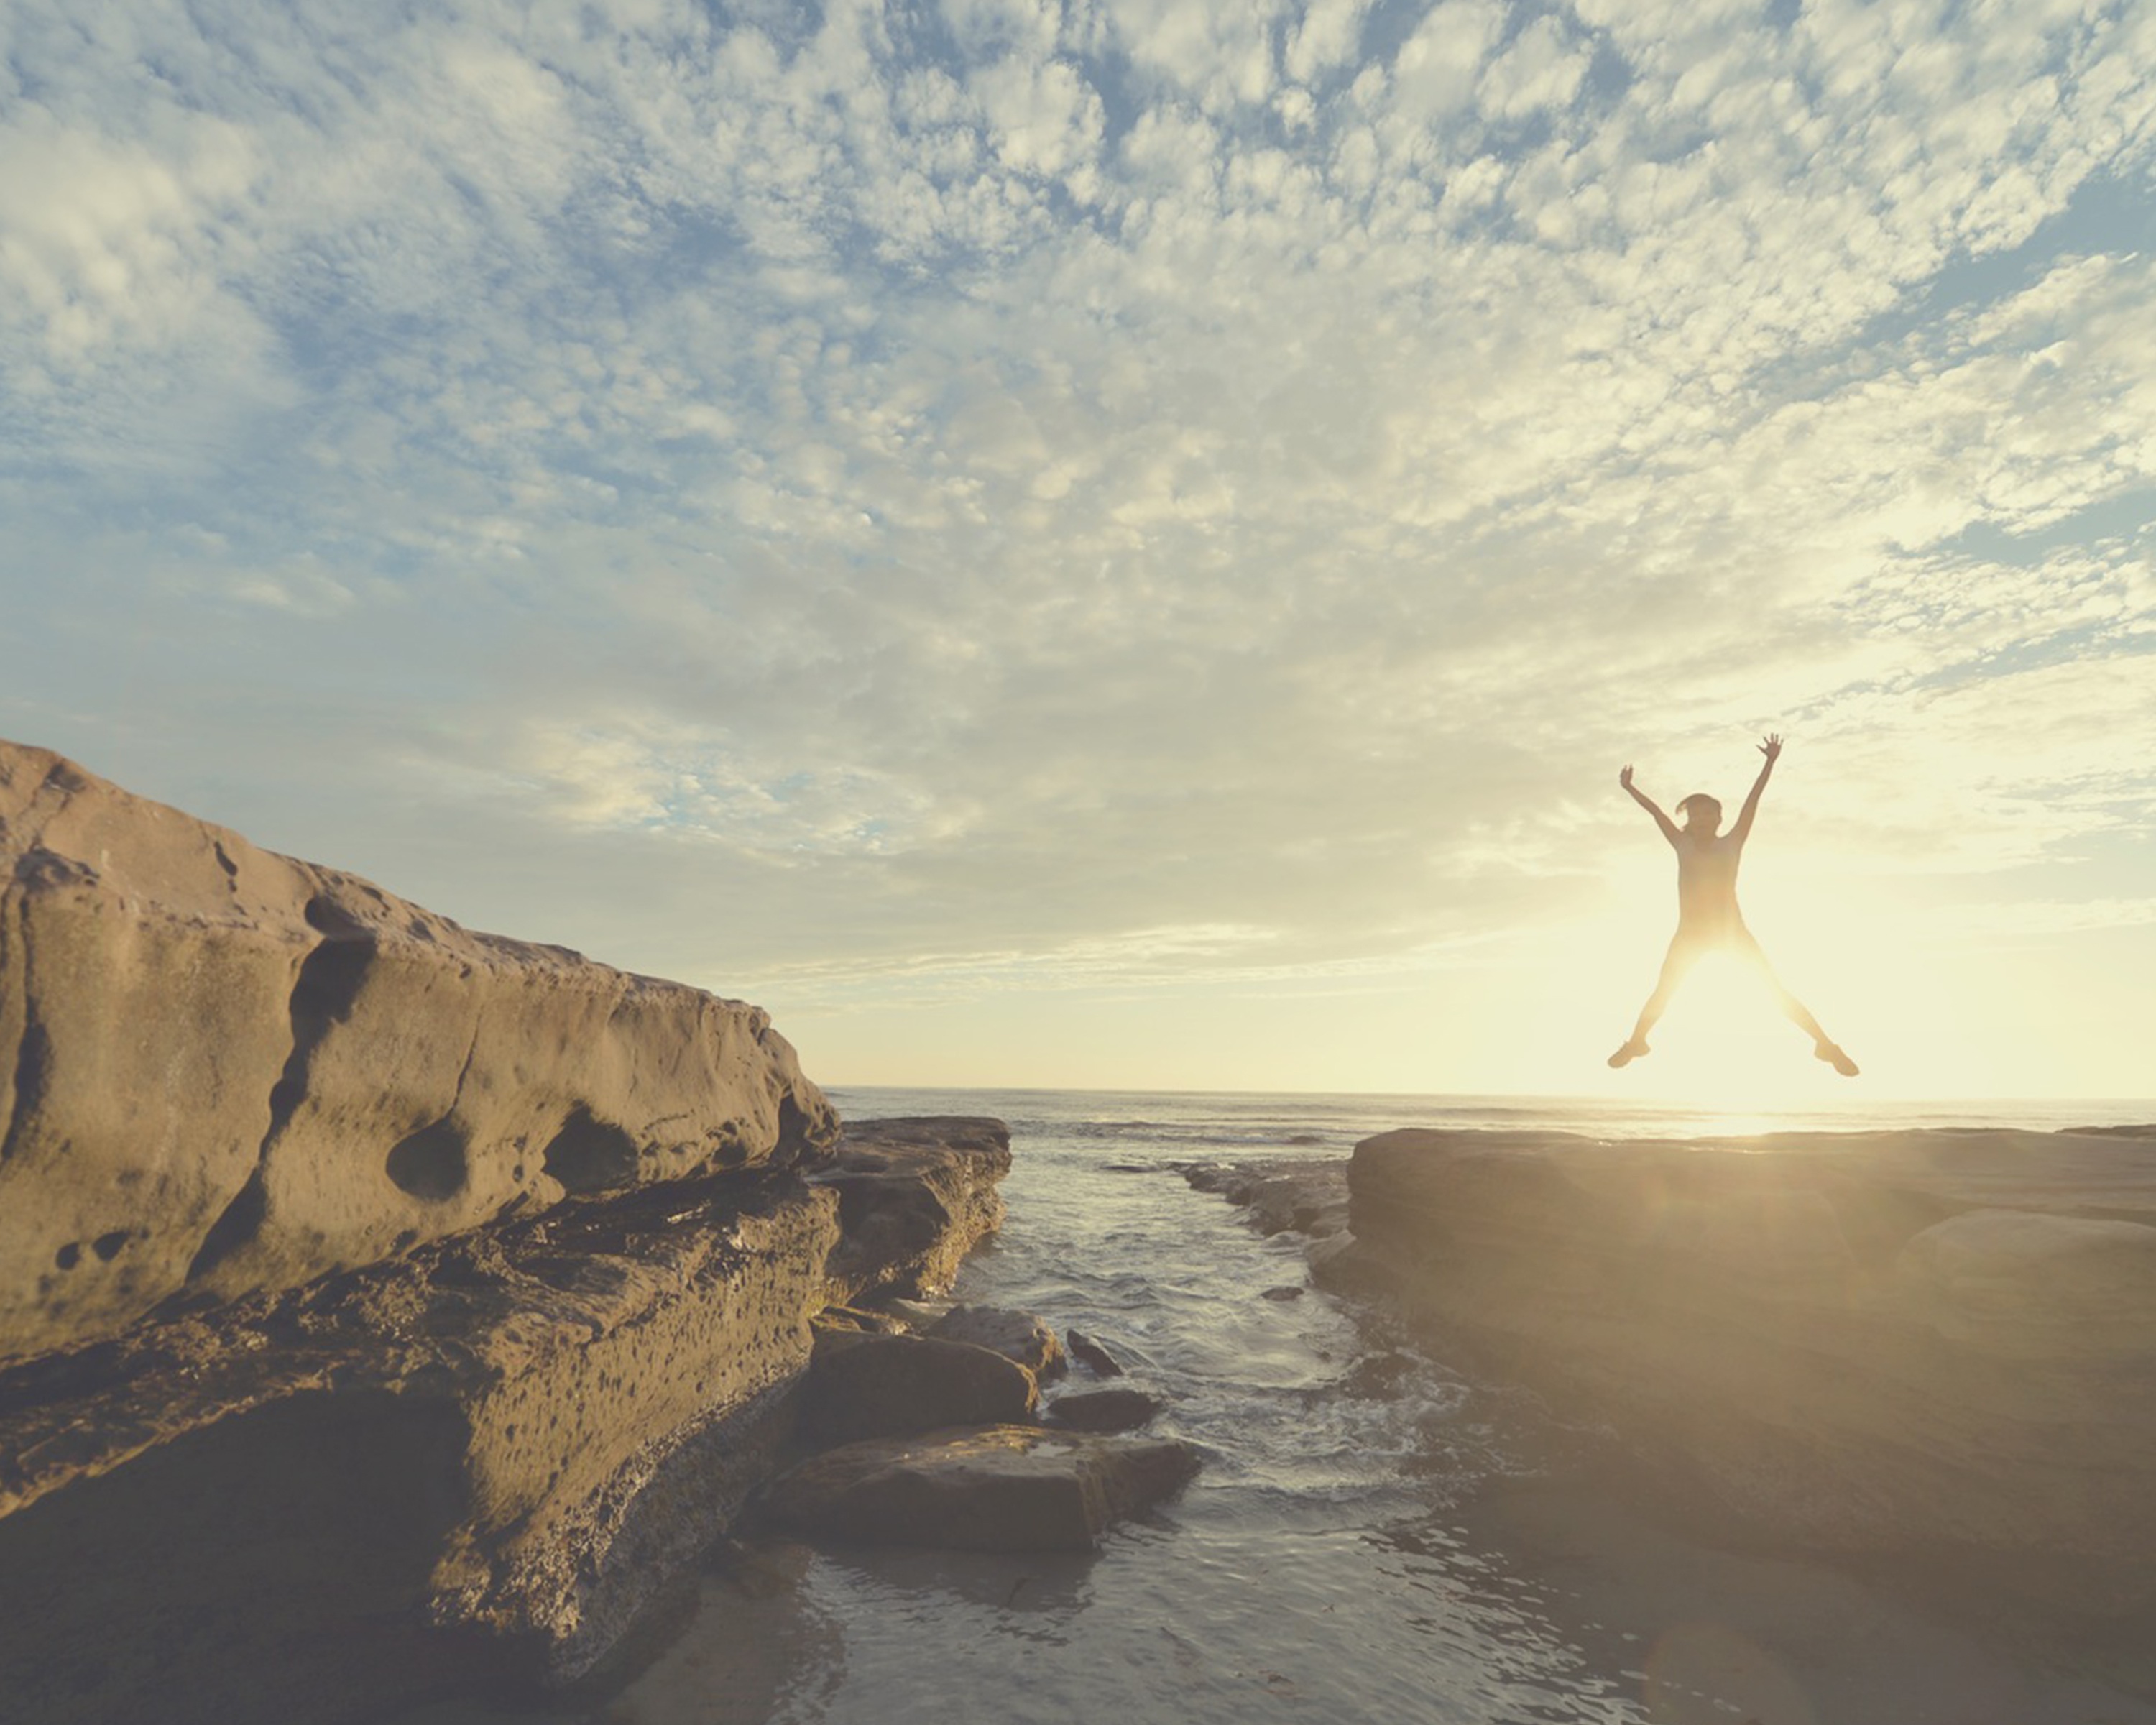
beach, sea, coast, sand, rock, ocean, horizon, cloud, sunrise, sunset, sunlight, morning, shore, wave, wind, vacation, cliff, bay, terrain, material, body of water, cape, wind wave